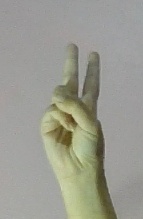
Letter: taa